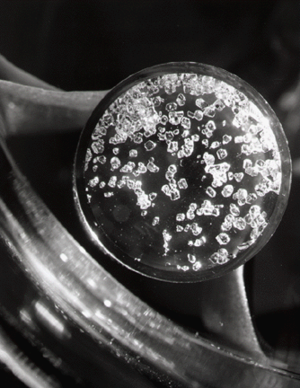
Xenon / Forbindelser
XeF4 krystaller. 1962.
Xenon er det 54. grundstof i det periodiske system, og har det kemiske symbol Xe. Xenon er en tung, farveløs og lugtfri ædelgas, og findes i små mængder i jordens atmosfære. Xenon er generelt meget lidt reaktiv, men xenon deltager i nogen få kemiske reaktioner, såsom dannelsen af xenonhexafluoroplatinat, som var den første forbindelse med en ædelgas.